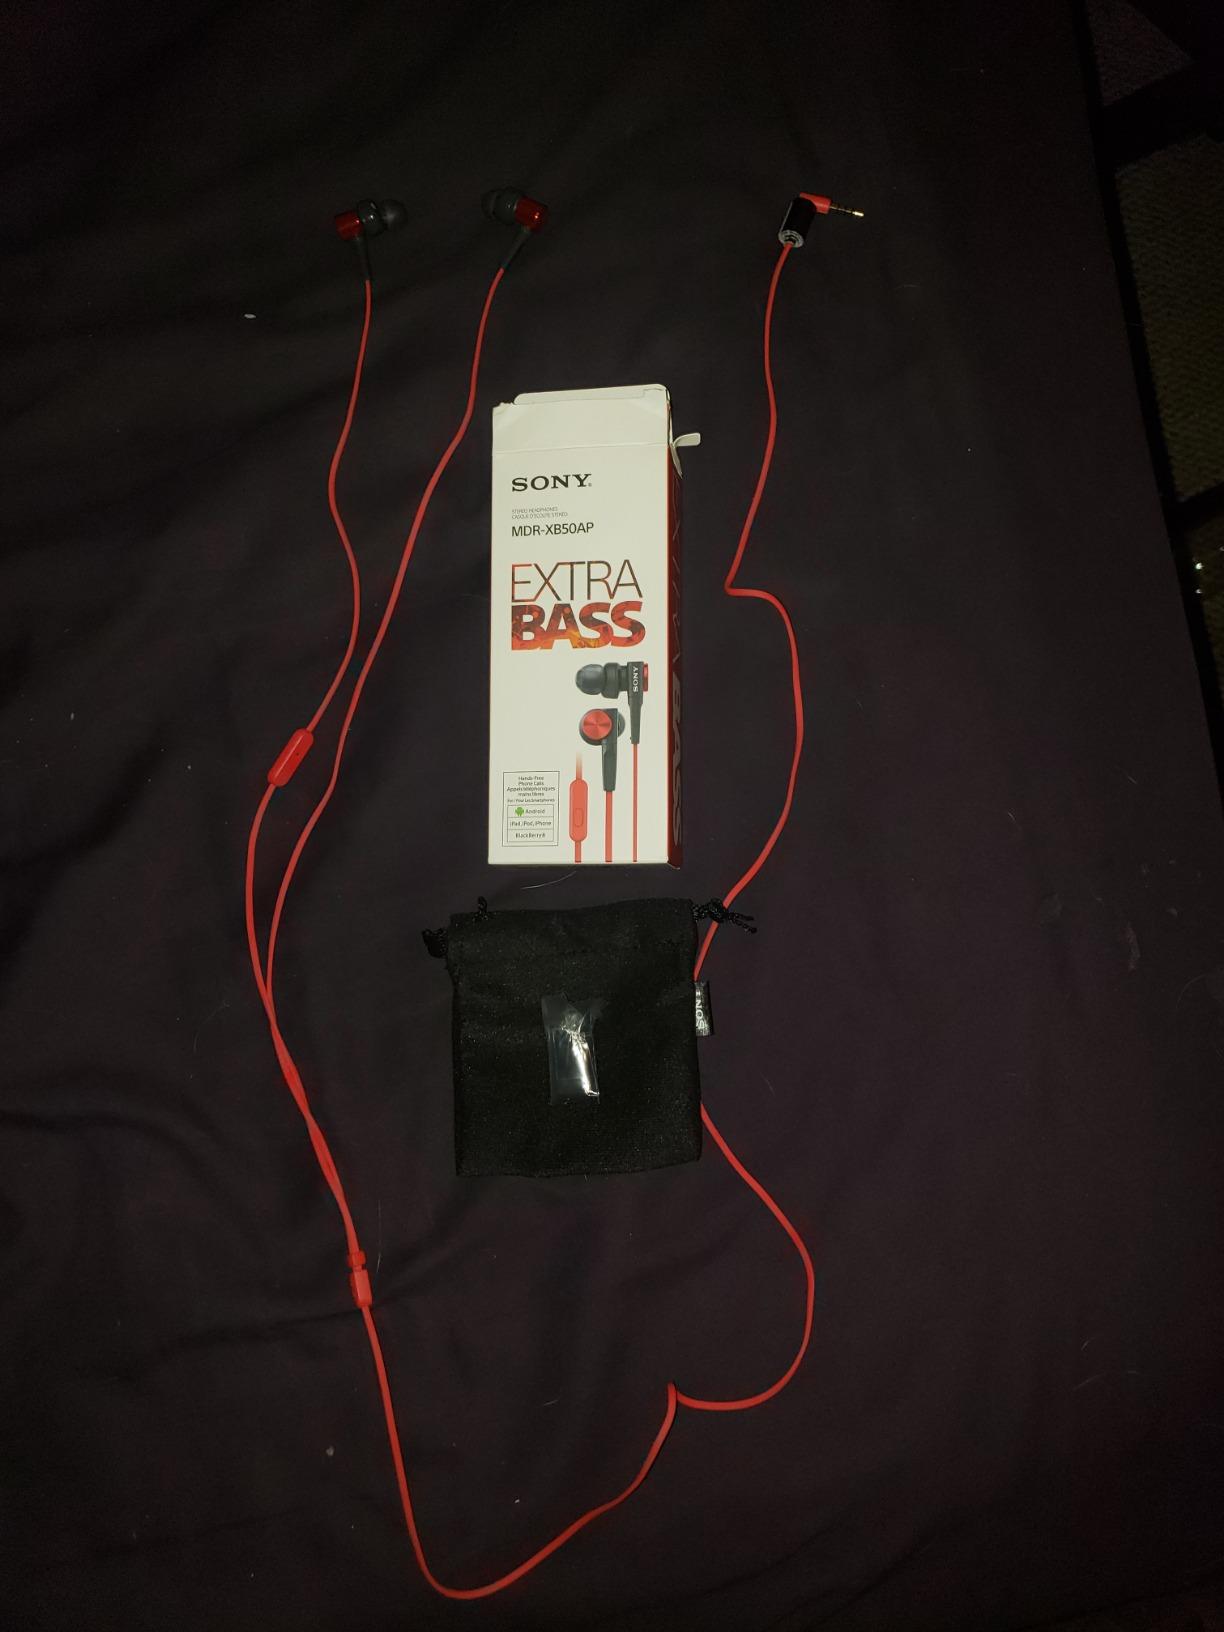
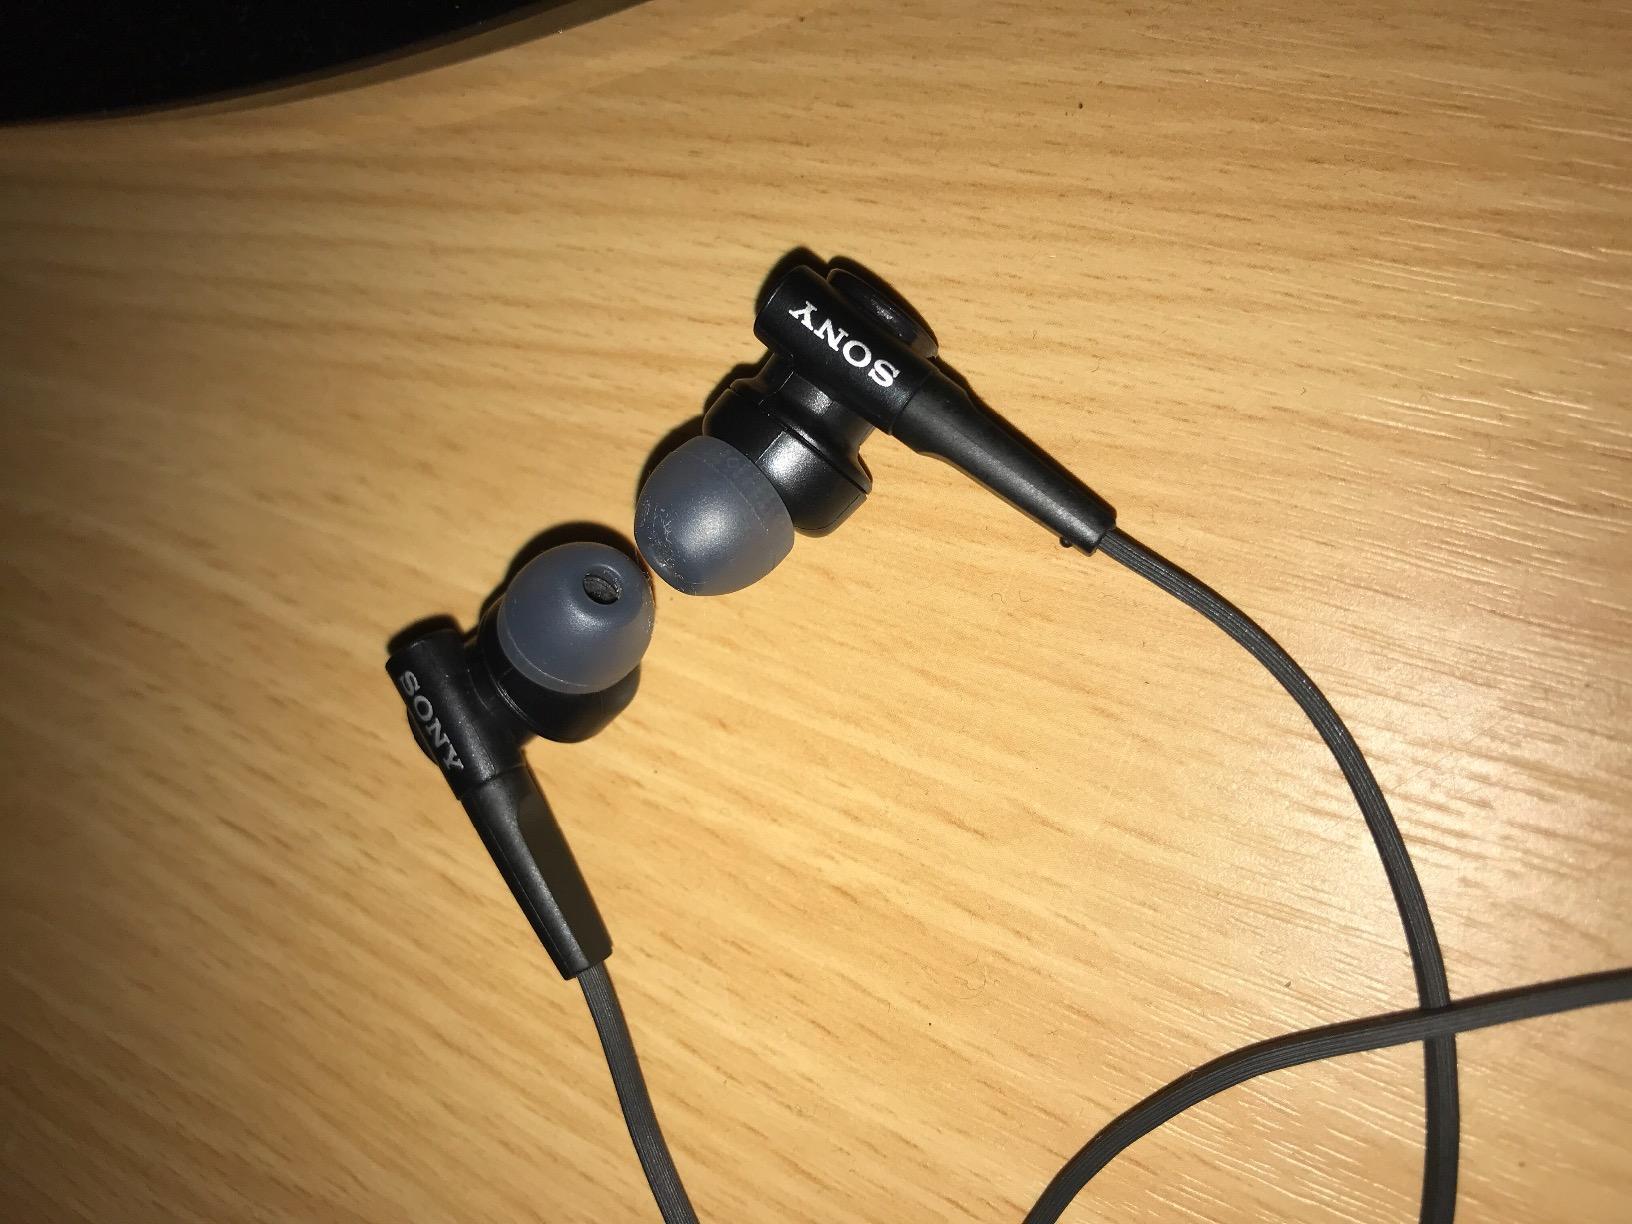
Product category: headphones
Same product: no